Inga-Stina Robson, Baroness Robson of Kiddington

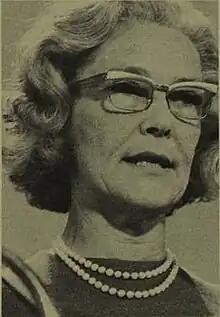
Stina Robson

Inga-Stina Robson, Baroness Robson of Kiddington ("née" Arvidsson; 20 August 1919 – 9 February 1999), often known as Stina Robson, was an Anglo-Swedish political activist.